Itinerarius of Johannes Witte de Hese

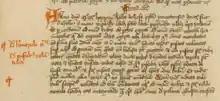
Opening of the "Itinerarius" from a Latin manuscript of 1462–1480, now in the library of the University of Giessen.

The "Itinerarius" of Johannes Witte de Hese is a short medieval Latin travel account from around 1400. Although it purports to be a true account of the author's travels, it is a fictional account of an imaginary voyage in the same tradition as John Mandeville's "Travels". The title "Itinerarius" comes from the first printed edition from around 1490. Johannes Witte de Hese is the name given to the author in the earliest surviving manuscript, but he is not known from any other source and the name may be an invention. He describes himself as a priest of the diocese of Utrecht who was in Jerusalem in May 1389 before setting off on his two years of travel around the world.